Ricardo Zonta

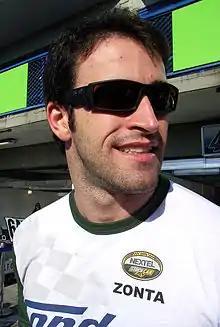
Zonta in 2007, as a Stock Car Brasil driver

Ricardo Luiz Zonta (born March 23, 1976) is a Brazilian professional racing driver. He currently competes full-time in the Brazilian Stock Car Pro Series, driving the No. 10 Mitsubishi Eclipse Cross for RCM Motorsport.